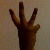
The image shows a hand gesture representing the number 6 in Indian Sign Language.